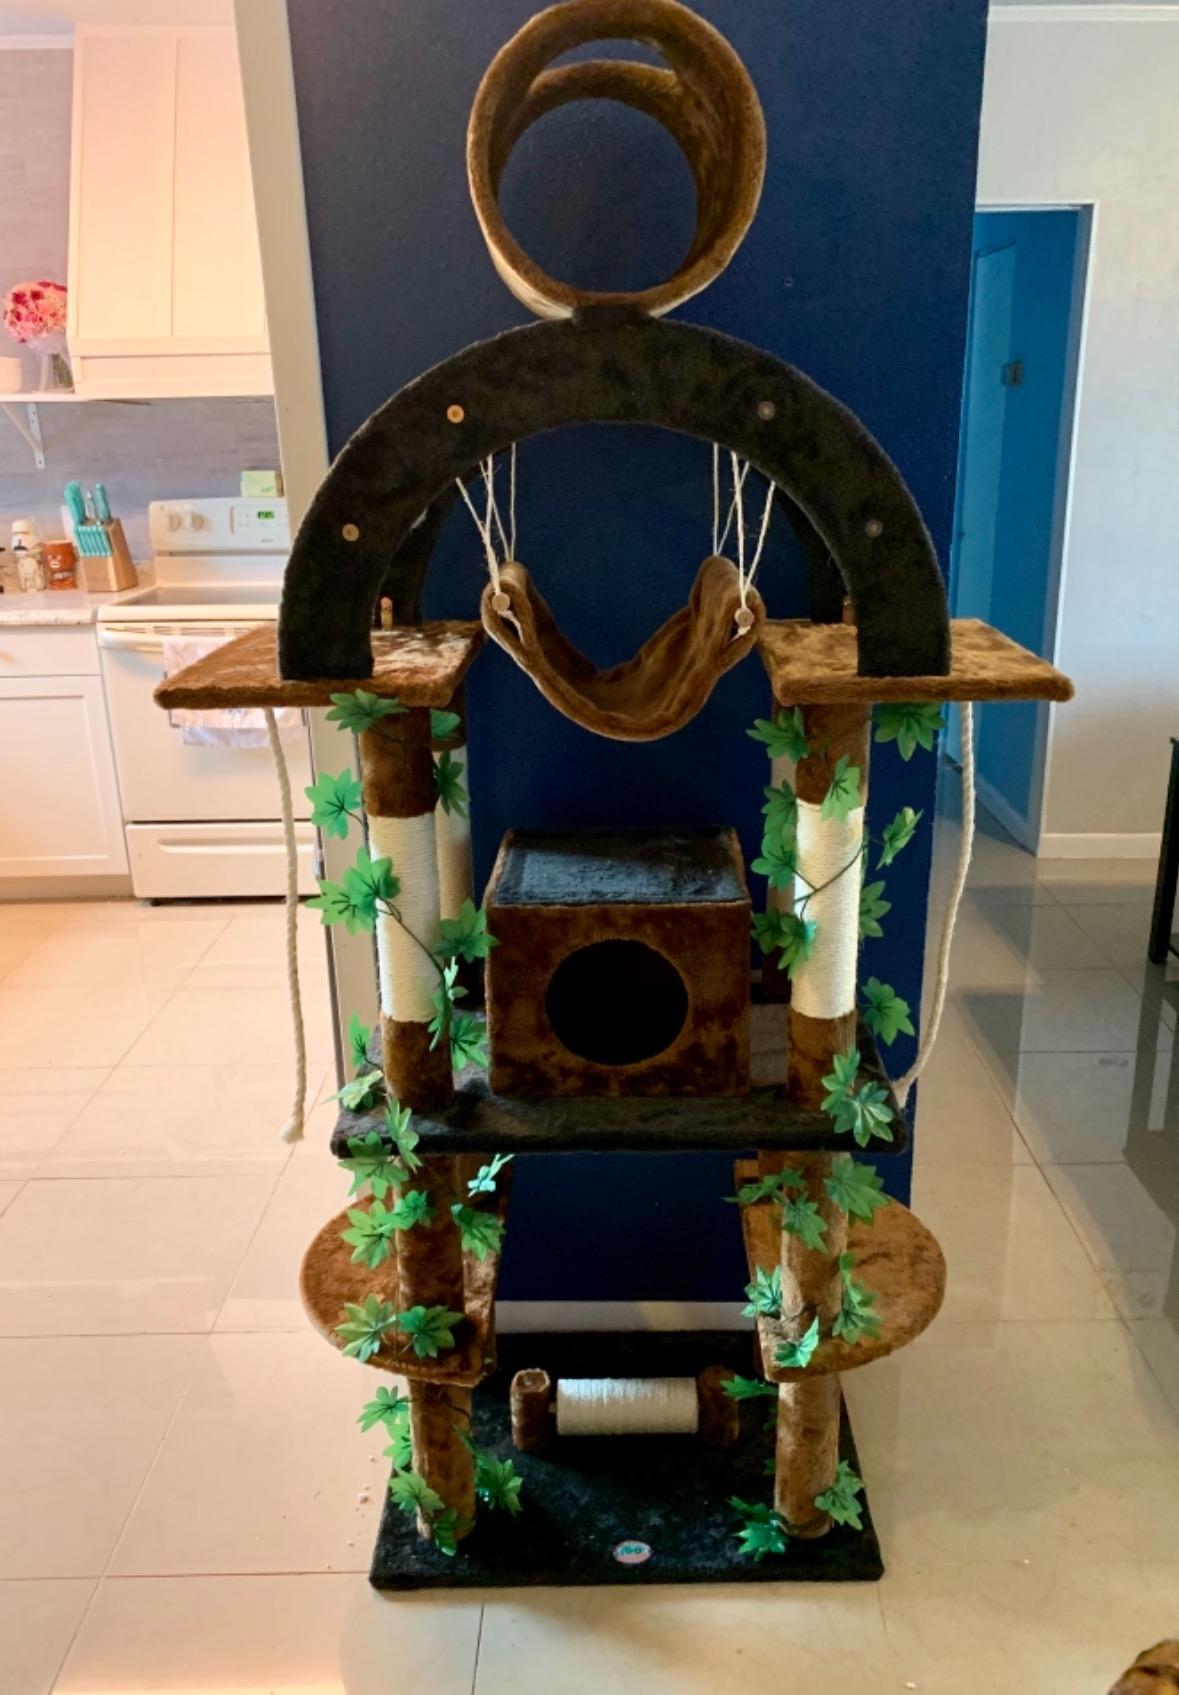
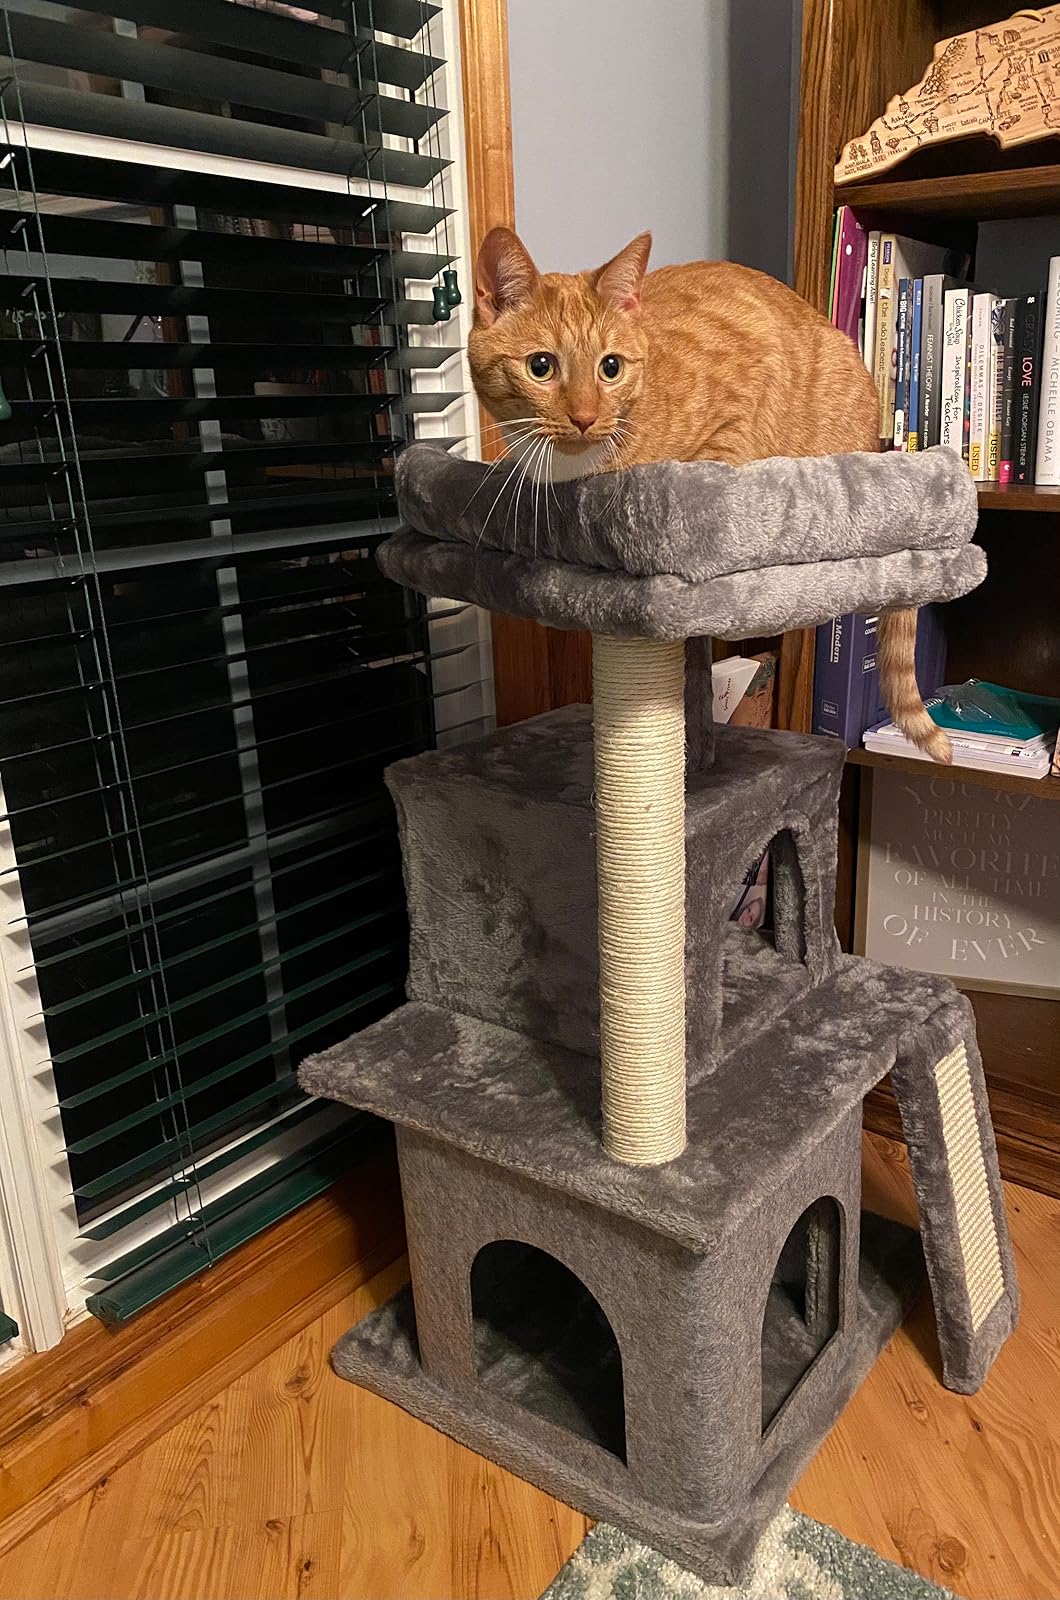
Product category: items_cat tree
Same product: no